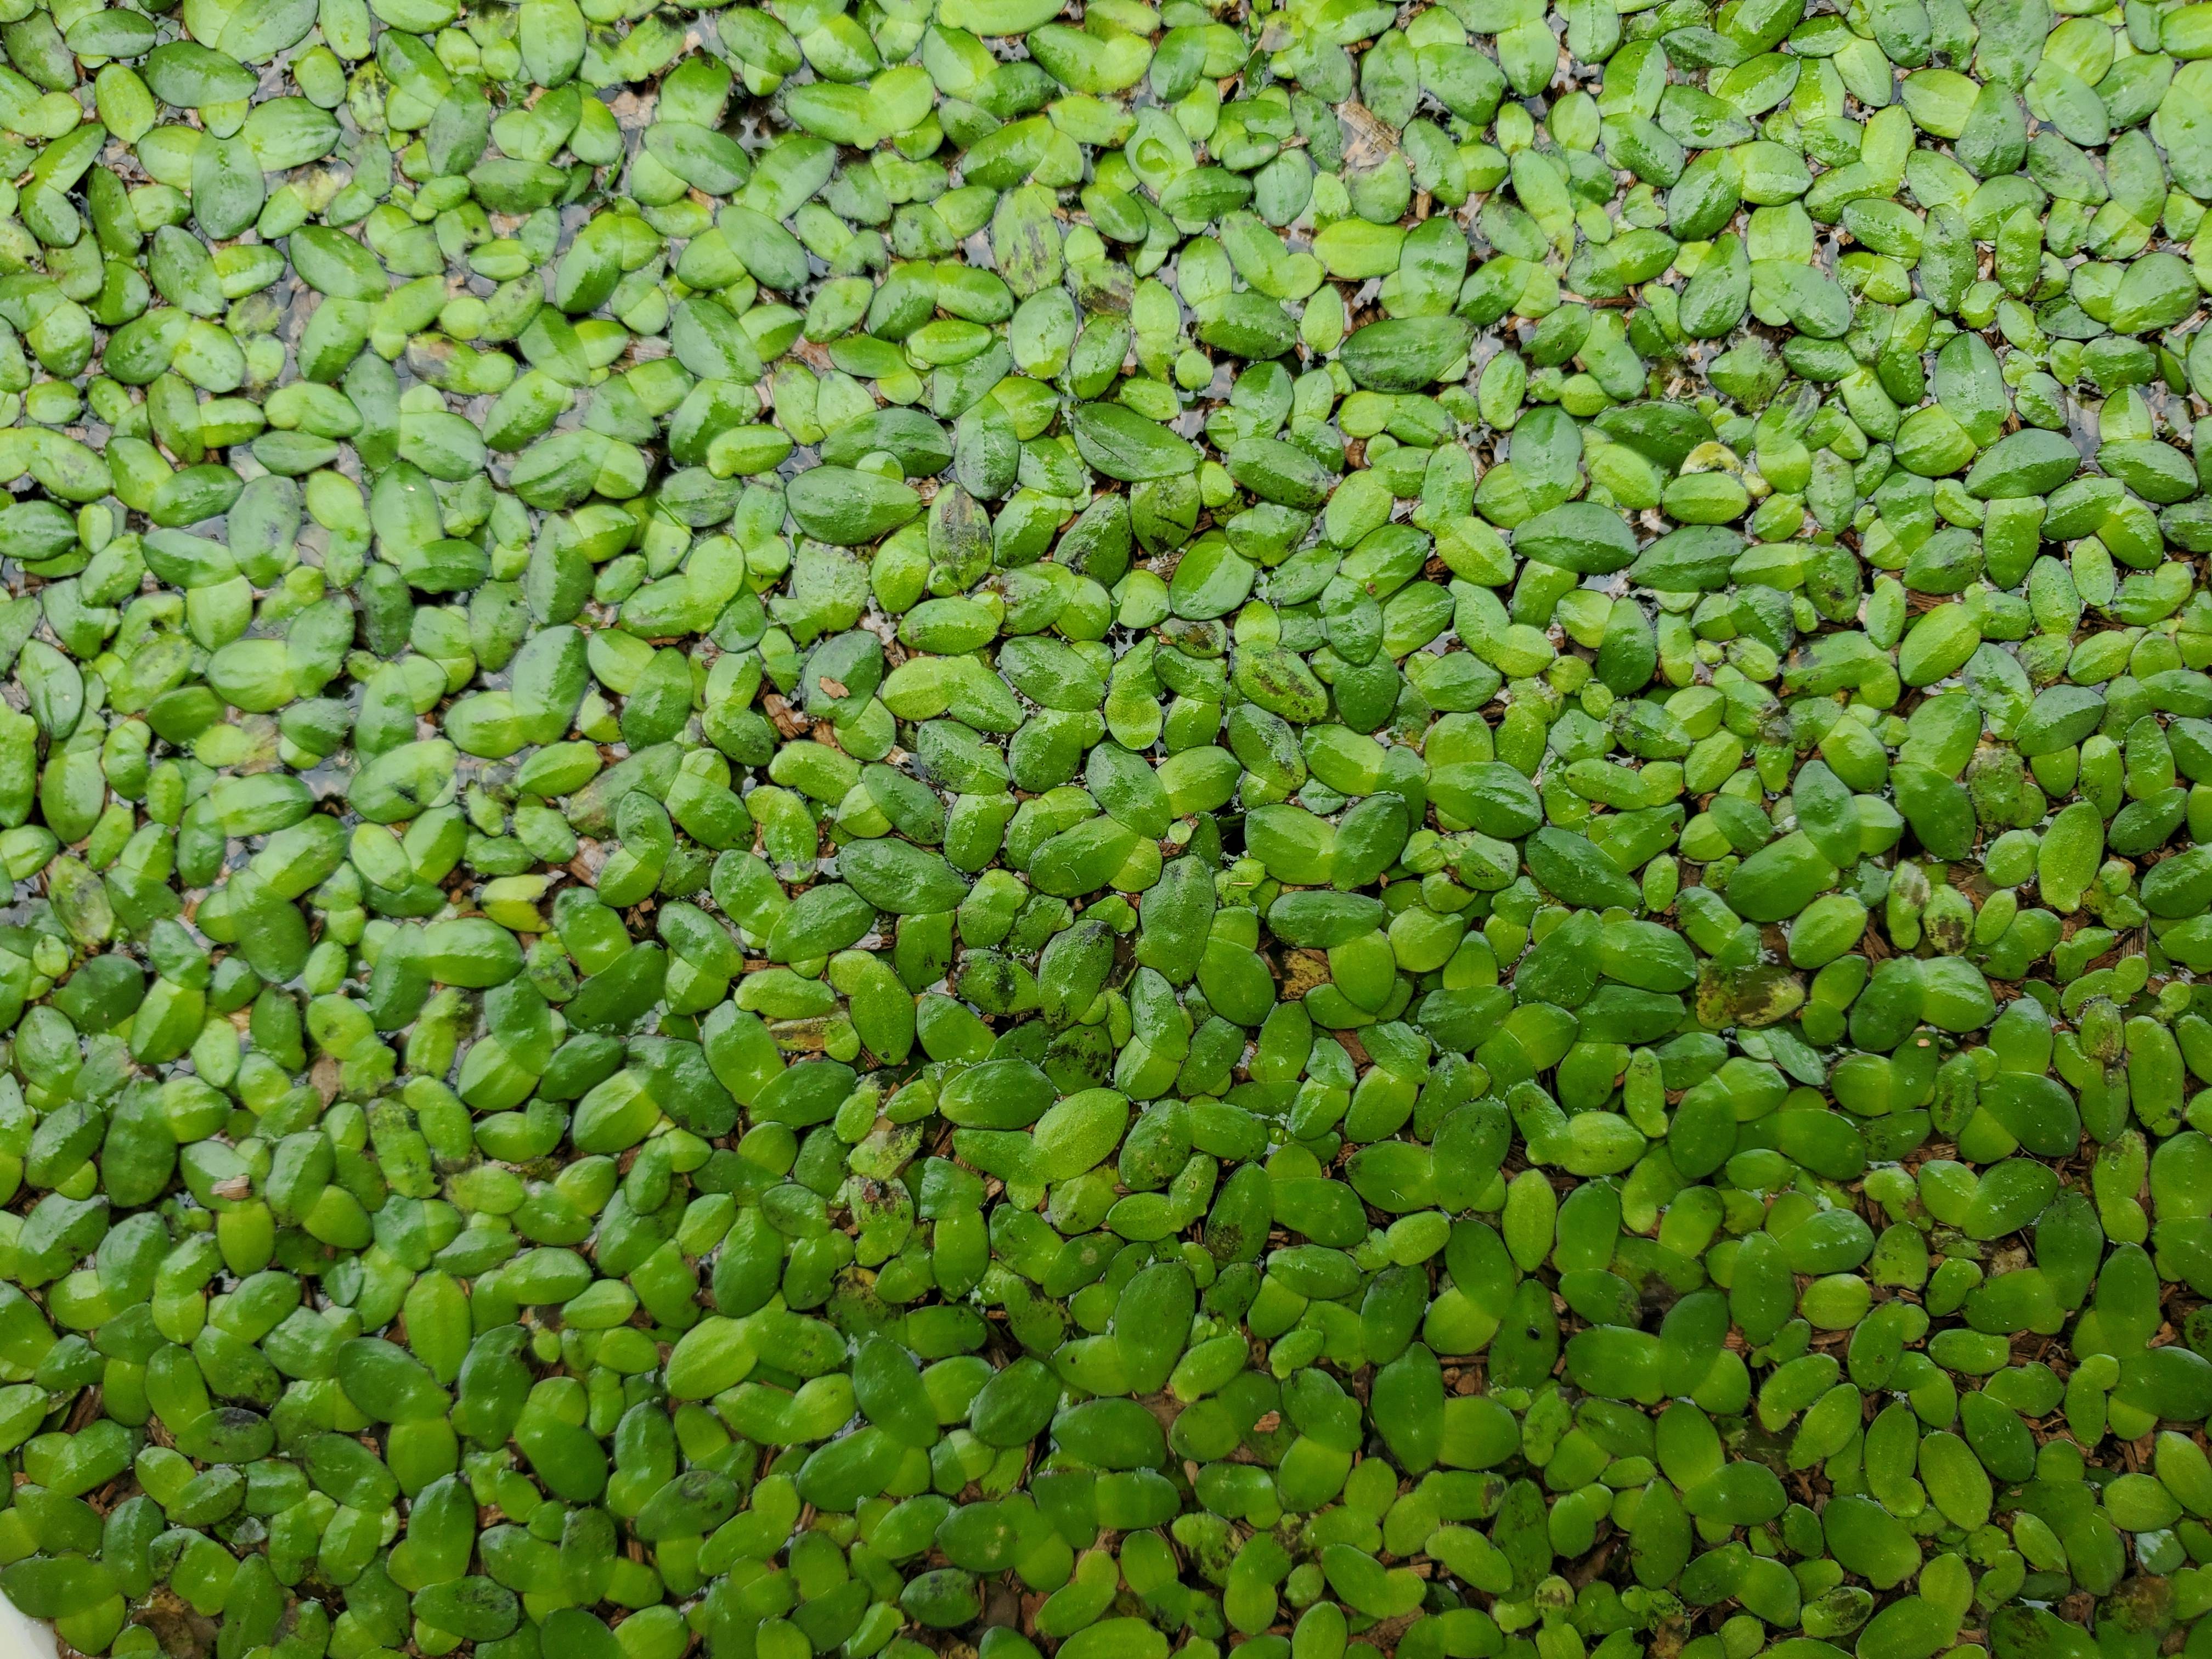
Species: Common Duckweeds (Lemna minor)